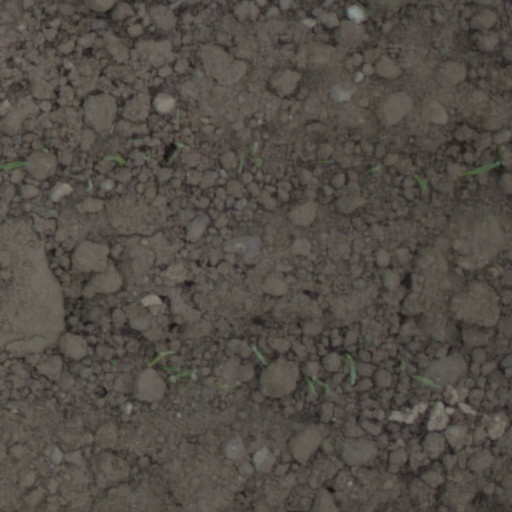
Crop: wheat